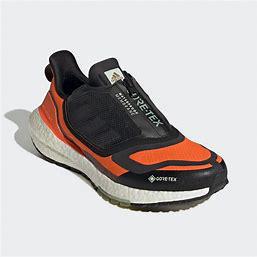
Brand: Adidas
Model: Ultraboost 22 Lauf